Lithuanian Diplomatic Service

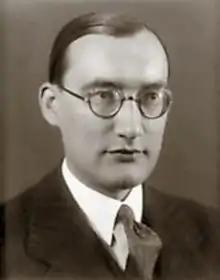
Stasys Lozoraitis

Contemporary diplomatic practice demanded that the ambassador's title only be bestowed on representatives from major states, the highest diplomatic ranks in Lithuania prior to its occupation were envoy extraordinary and minister plenipotentiary. Before Lithuania lost its independence, it had active missions to Berlin, Buenos Aires, Brussels, London, Moscow, Paris, the Holy See, Rome, Stockholm, Tallinn, Washington, Warsaw, Geneva, Prague. The most important achievements during the period of independence for Lithuania were the "de jure" recognition of Lithuania's statehood. On 12 July 1920, Lithuania signed a Peace Agreement with the Soviet Russia, whereby "Russia recognizes the autonomy and independence of the State of Lithuania with all the legal implication of such recognition with no reservations, and waives all of Russia's rights of sovereignty it has had towards the people and the territory of Lithuania in good will and for all time".